Baldwin (hamlet), New York

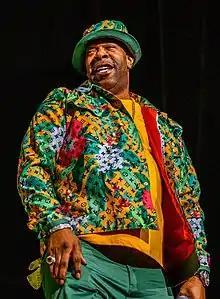
Busta Rhymes

The original inhabitants of this area between Parsonage Creek near Oceanside and Milburn Creek near Freeport were Native Americans known as the Meroke, or Merrick, a band of Lenape people who were indigenous to most of the South Shore of Long Island. They spoke an Algonquian language and lived in two villages along Milburn Creek.